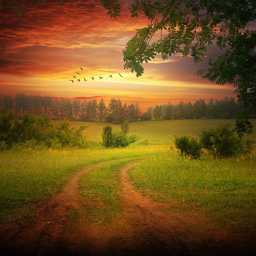
dirt track in a beautiful field